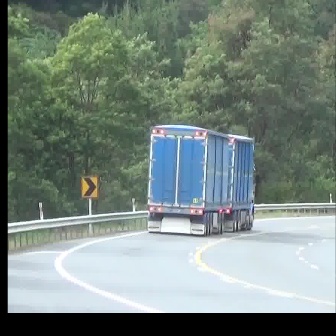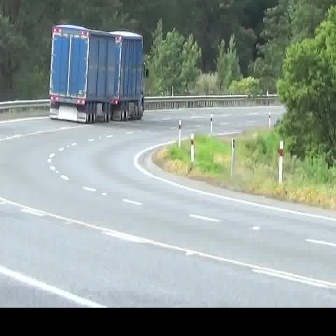
  Please identify the target specified by the bounding box [147,123,260,236] in the first image and locate it in the second image. Return the coordinates in [x_min,y_min,x_max,y_max] format.
Answer: [48,23,148,123]